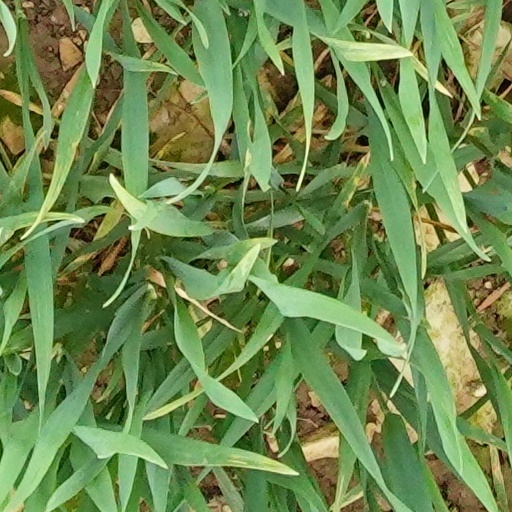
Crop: wheat